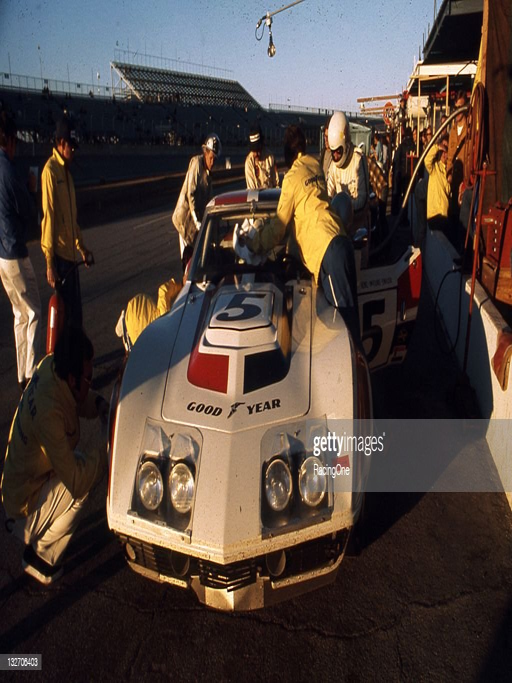
automobile model driven by person , pitcher and person makes a pit stop .